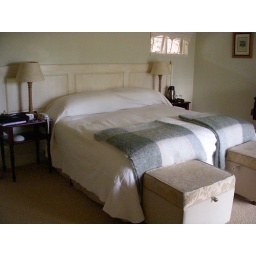
...oh, and the fabulous hot water bottle in the bed. Mmmmmmm...